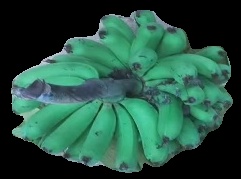
Variety: pachbale
Grade: grade3